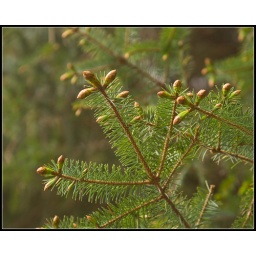
Underside of a pine tree in spring